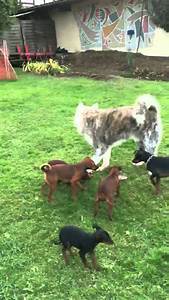
Label: cane